All-pass filter

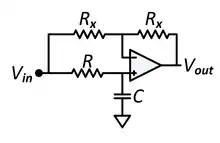
An op-amp base all-pass filter incorporating a low-pass filter.

The operational amplifier circuit shown in adjacent figure implements a single-pole active all-pass filter that features a low-pass filter at the non-inverting input of the opamp. The filter's transfer function is given by: